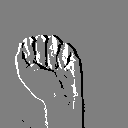
ASL letter: a